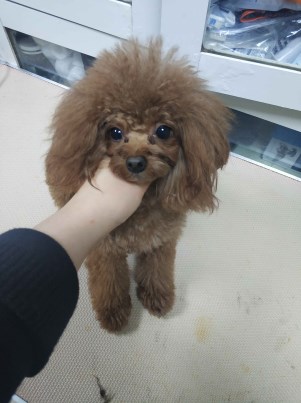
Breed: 7449-n000128-teddy